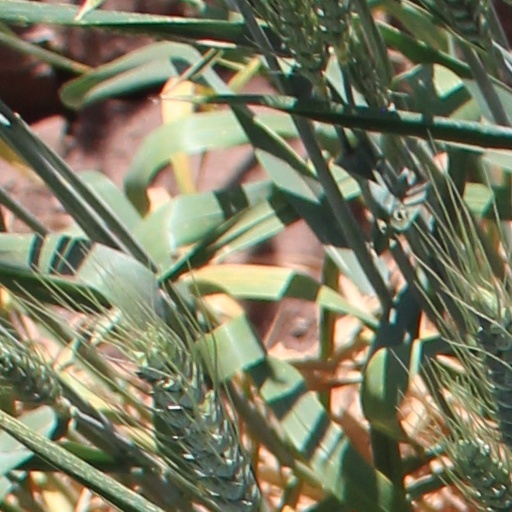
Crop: wheat